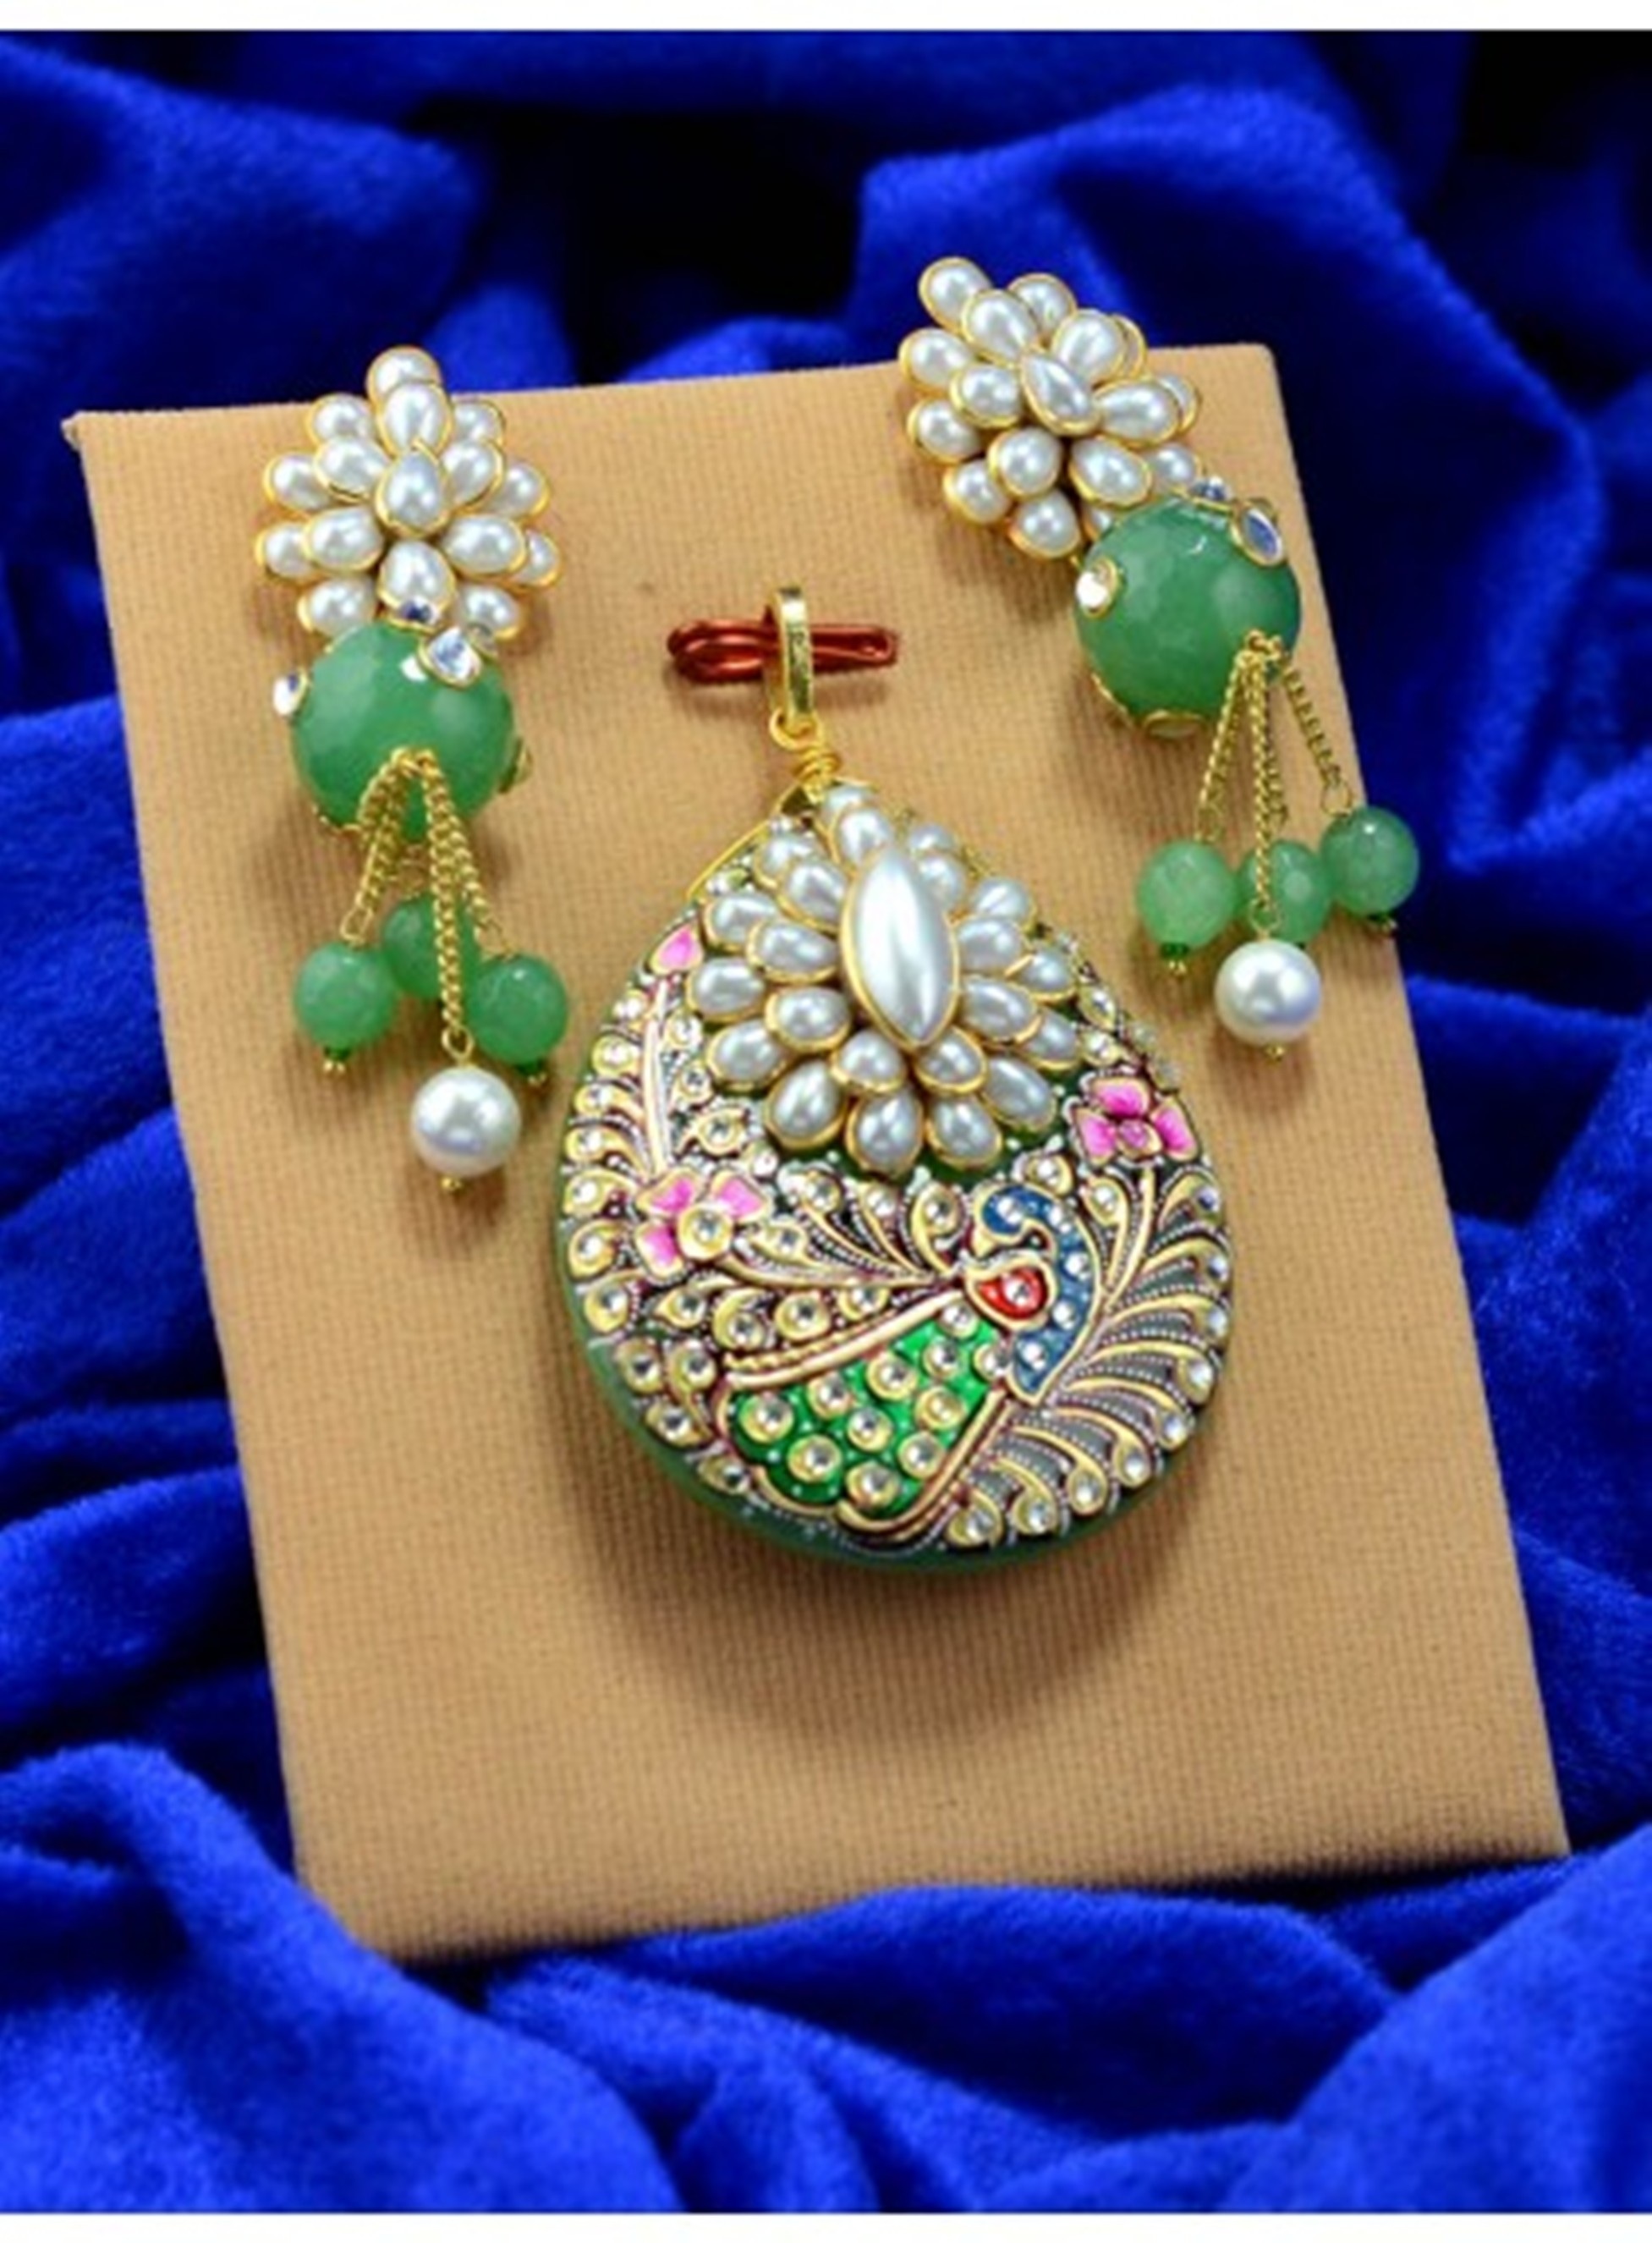
petal, green, jewelry, necklace, jewellery, art, earrings, pearls, manufacturer, fashion accessory, earings, elegancy of white pearl, exclusive jewelry